Langdon Abbey

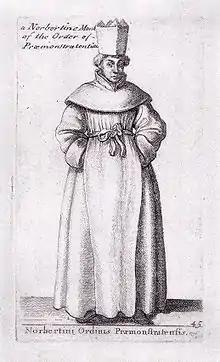
A canon in Premonstratensian habit

The fee simple ('fief') of the manor was acquired by John Master, who died in 1588. His son, James Master (who died in 1631, aged 84) was described as ""Primo de Sandwich, postea de East Langden, ubi edificavit mansionem"". James Master's eldest son, Sir Edward Master, was High Sheriff of Kent in 1639.